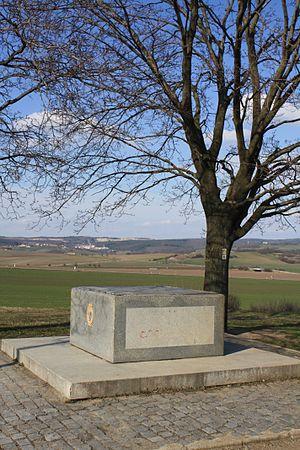
La butte de Zuran, haute de 268 mètres, se trouve à Podolí près de Brno, en République tchèque.